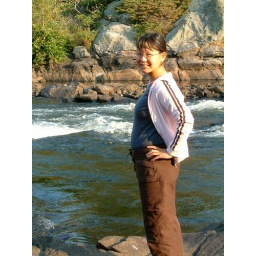
Jen standing by the river. The water was cold. Freaking cold. We took a shower later that day in that water.